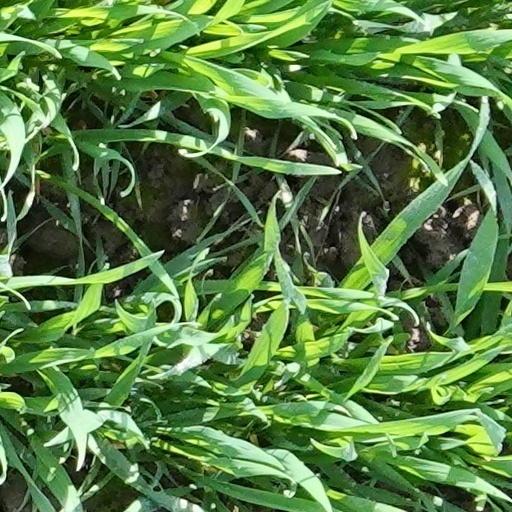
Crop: wheat